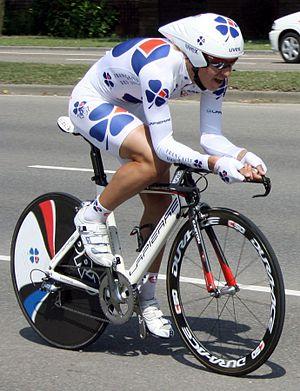
La 2ᵉ étape du Tour d'Espagne 2010 s'est déroulée le dimanche 29 août 2010 entre Alcalá de Guadaíra et Marbella sur 173 km. La victoire est revenue au sprint au Biélorusse Yauheni Hutarovich. Le Brintannique Mark Cavendish, deuxième de l'étape conserve son maillot rouge de leader.